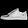
Label: Sneaker